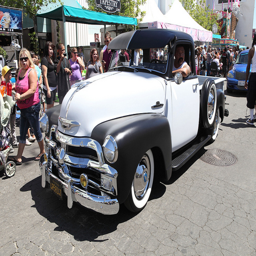
A vintage truck driving down the road near people.
A group of people are around a classic truck that is white and black in color.
Old black and white truck fully restored and displayed at outdoor event.
An restored classic pickup driving down a crowded street.
A white and black truck sitting on the side of a road.